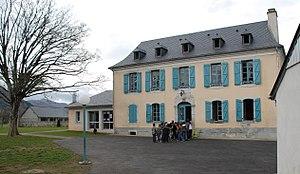
Groupe scolaire de la communauté de communes de la Baronnie des Angles à Lézignan, Hautes-Pyrénées. Ce bâtiment très représentatif d'une ancienne maison de maître bigourdanne est l'ancien presbytère de Lézignan. Le lieu dit, proche de l'église, est Abbadia, ce qui évoque un lieu de résidence d'un abbé dans le passé
Lézignan est une commune française située dans le département des Hautes-Pyrénées, en région Occitanie.
La communauté de communes de la Baronnie des Angles est une ancienne communauté de communes française, située dans le canton de Lourdes-Est du département des Hautes-Pyrénées et la région Midi-Pyrénées. Depuis le 1ᵉʳ janvier 2014, la communauté de communes de la Baronnie des Angles a fusionné avec la communauté de communes du Pays de Lourdes et a donc disparu administrativement.